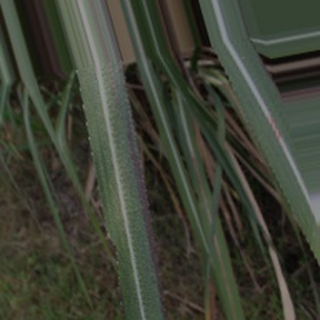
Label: sugarcane_bacterial_blight